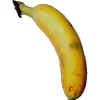
Label: Banana Lady Finger 1